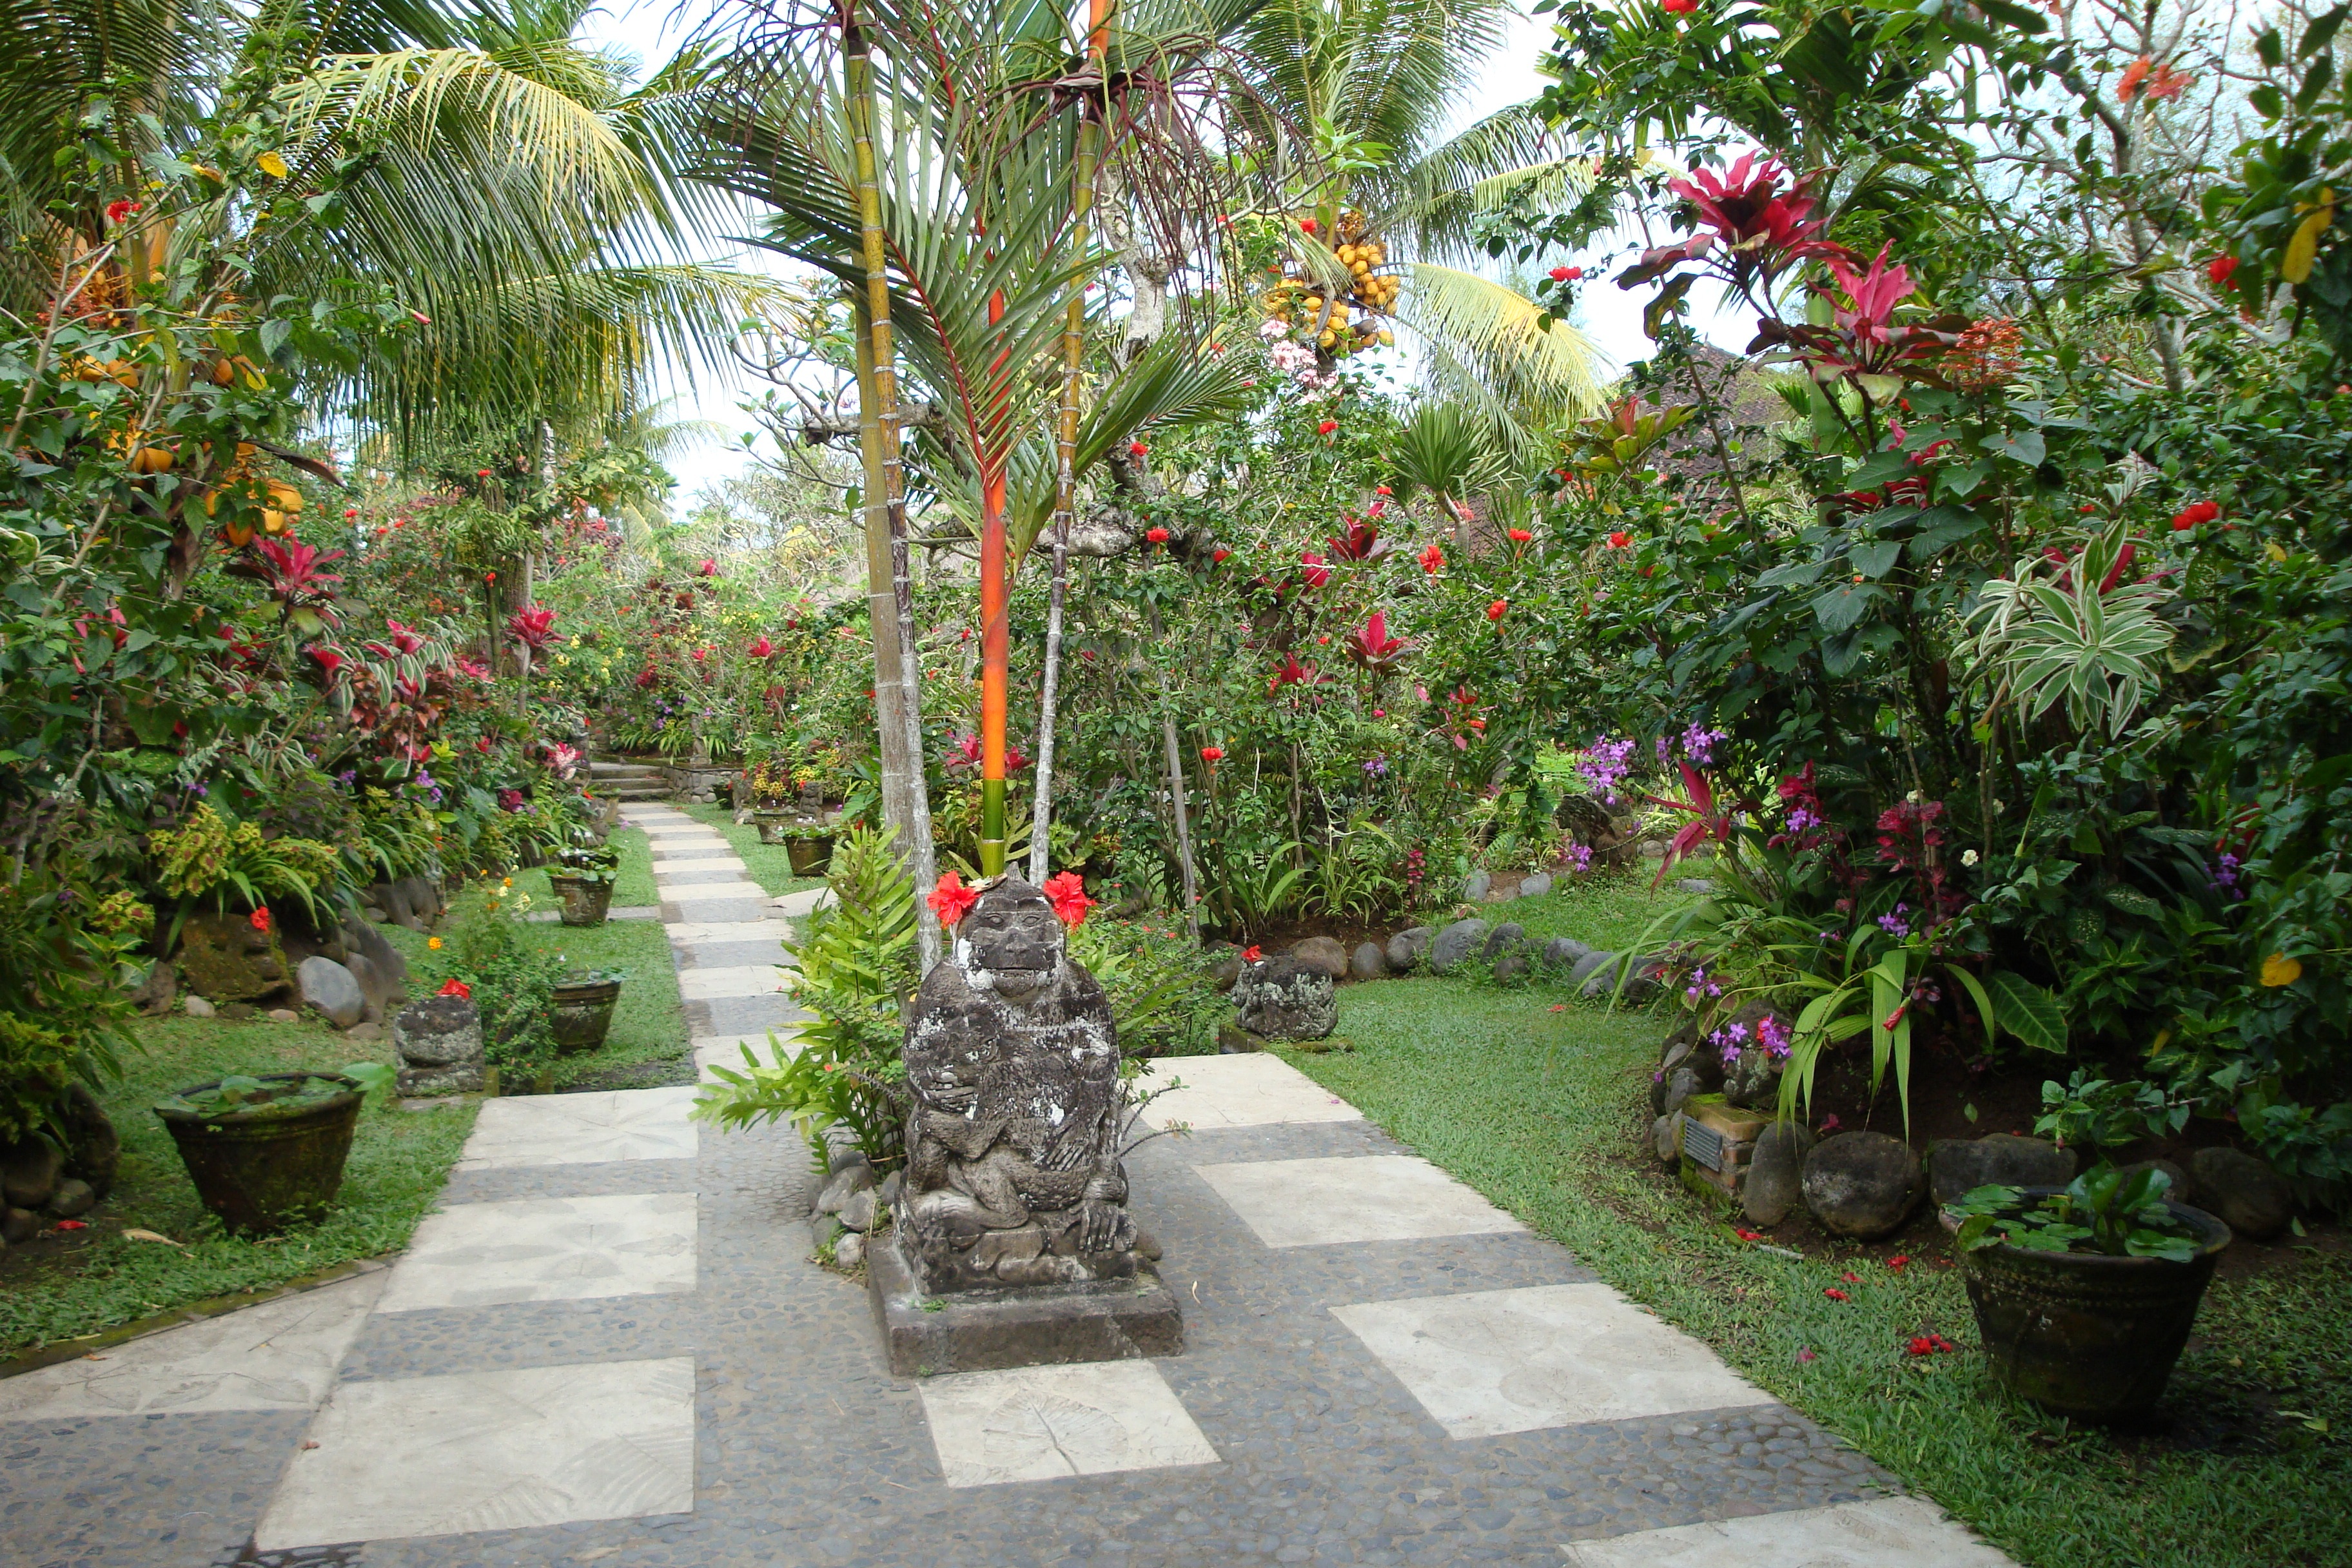
flower, walkway, tropical, peace, backyard, botany, garden, flora, landscaping, courtyard, resort, botanical garden, estate, yard, bali, landscape architect